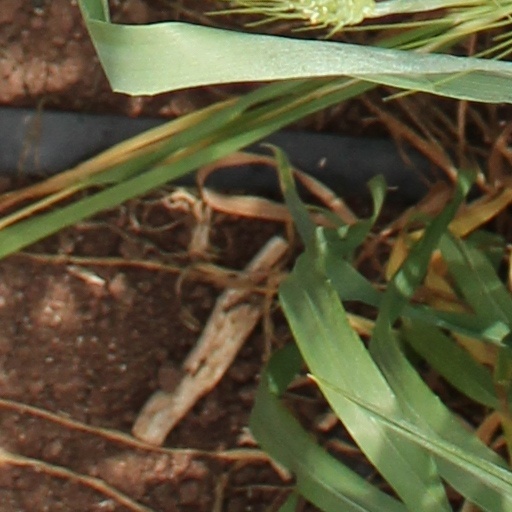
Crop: wheat